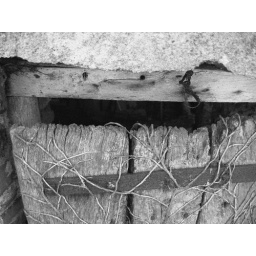
Outbuilding door at my folks house in St Maurice la Fougereuse, Deux Sevres, Loire Valley